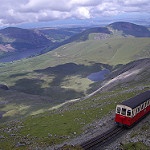
Label: mountain